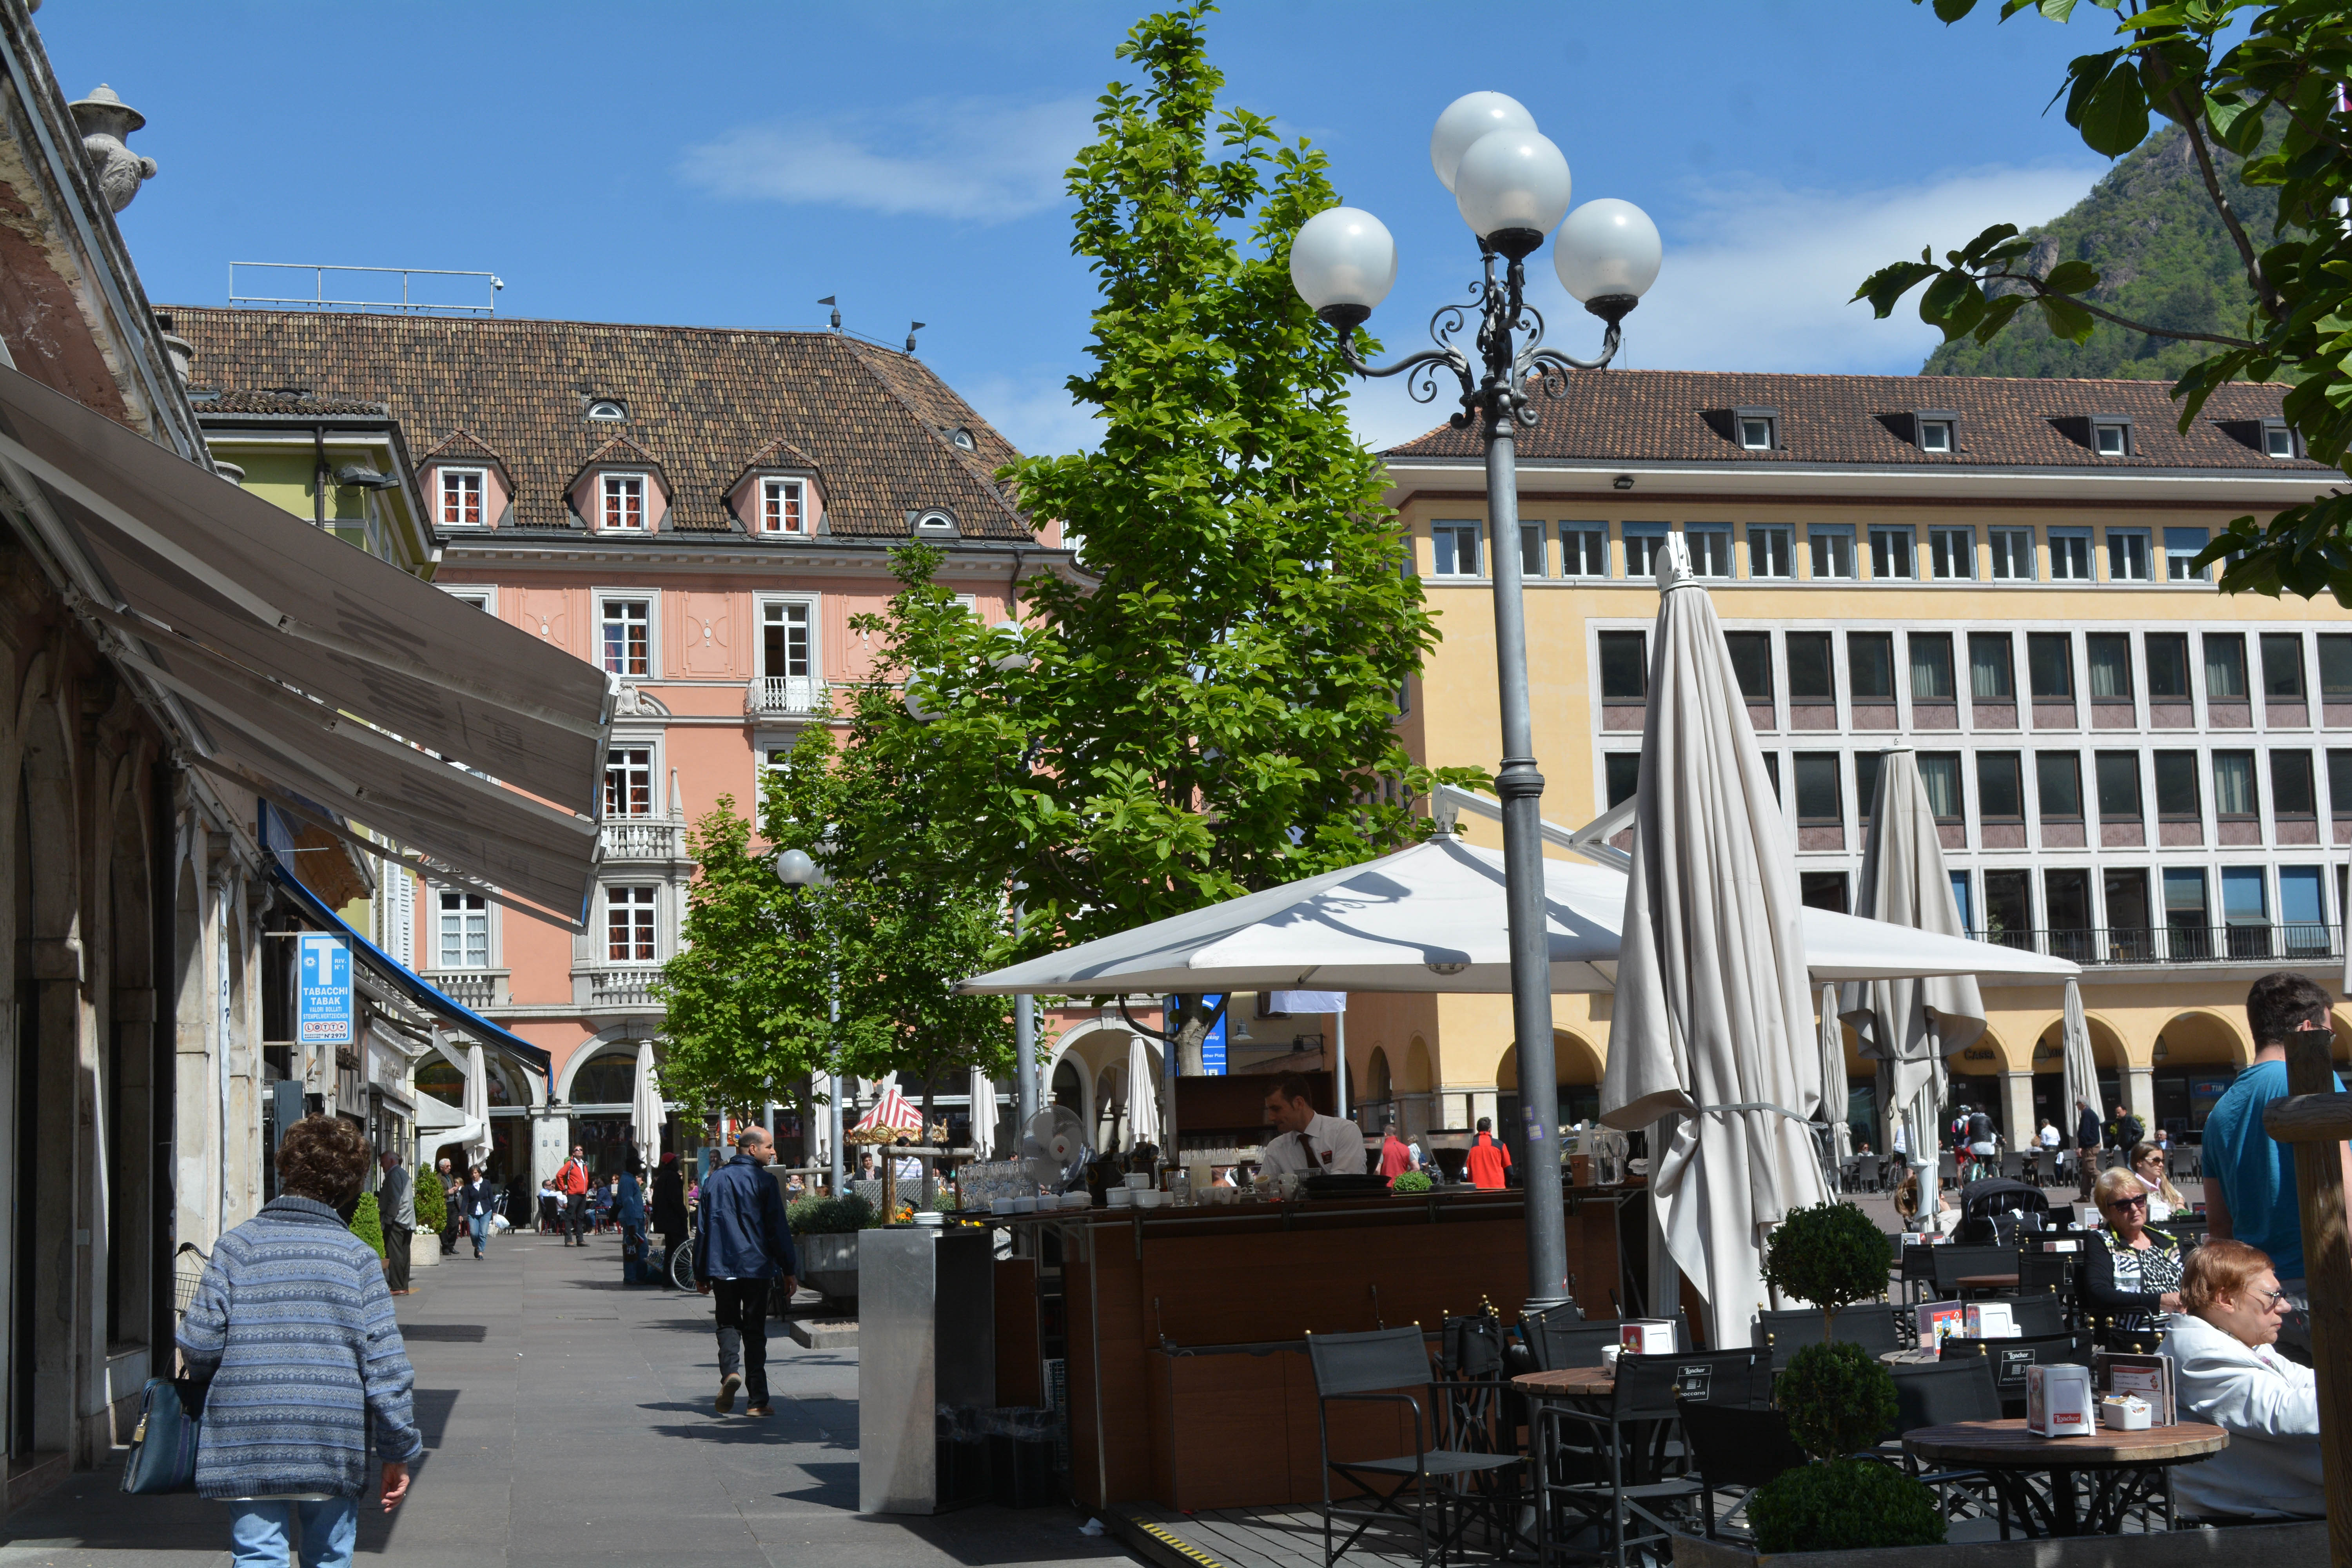
road, street, town, city, downtown, vacation, plaza, market, tourism, public space, town square, neighbourhood, human settlement